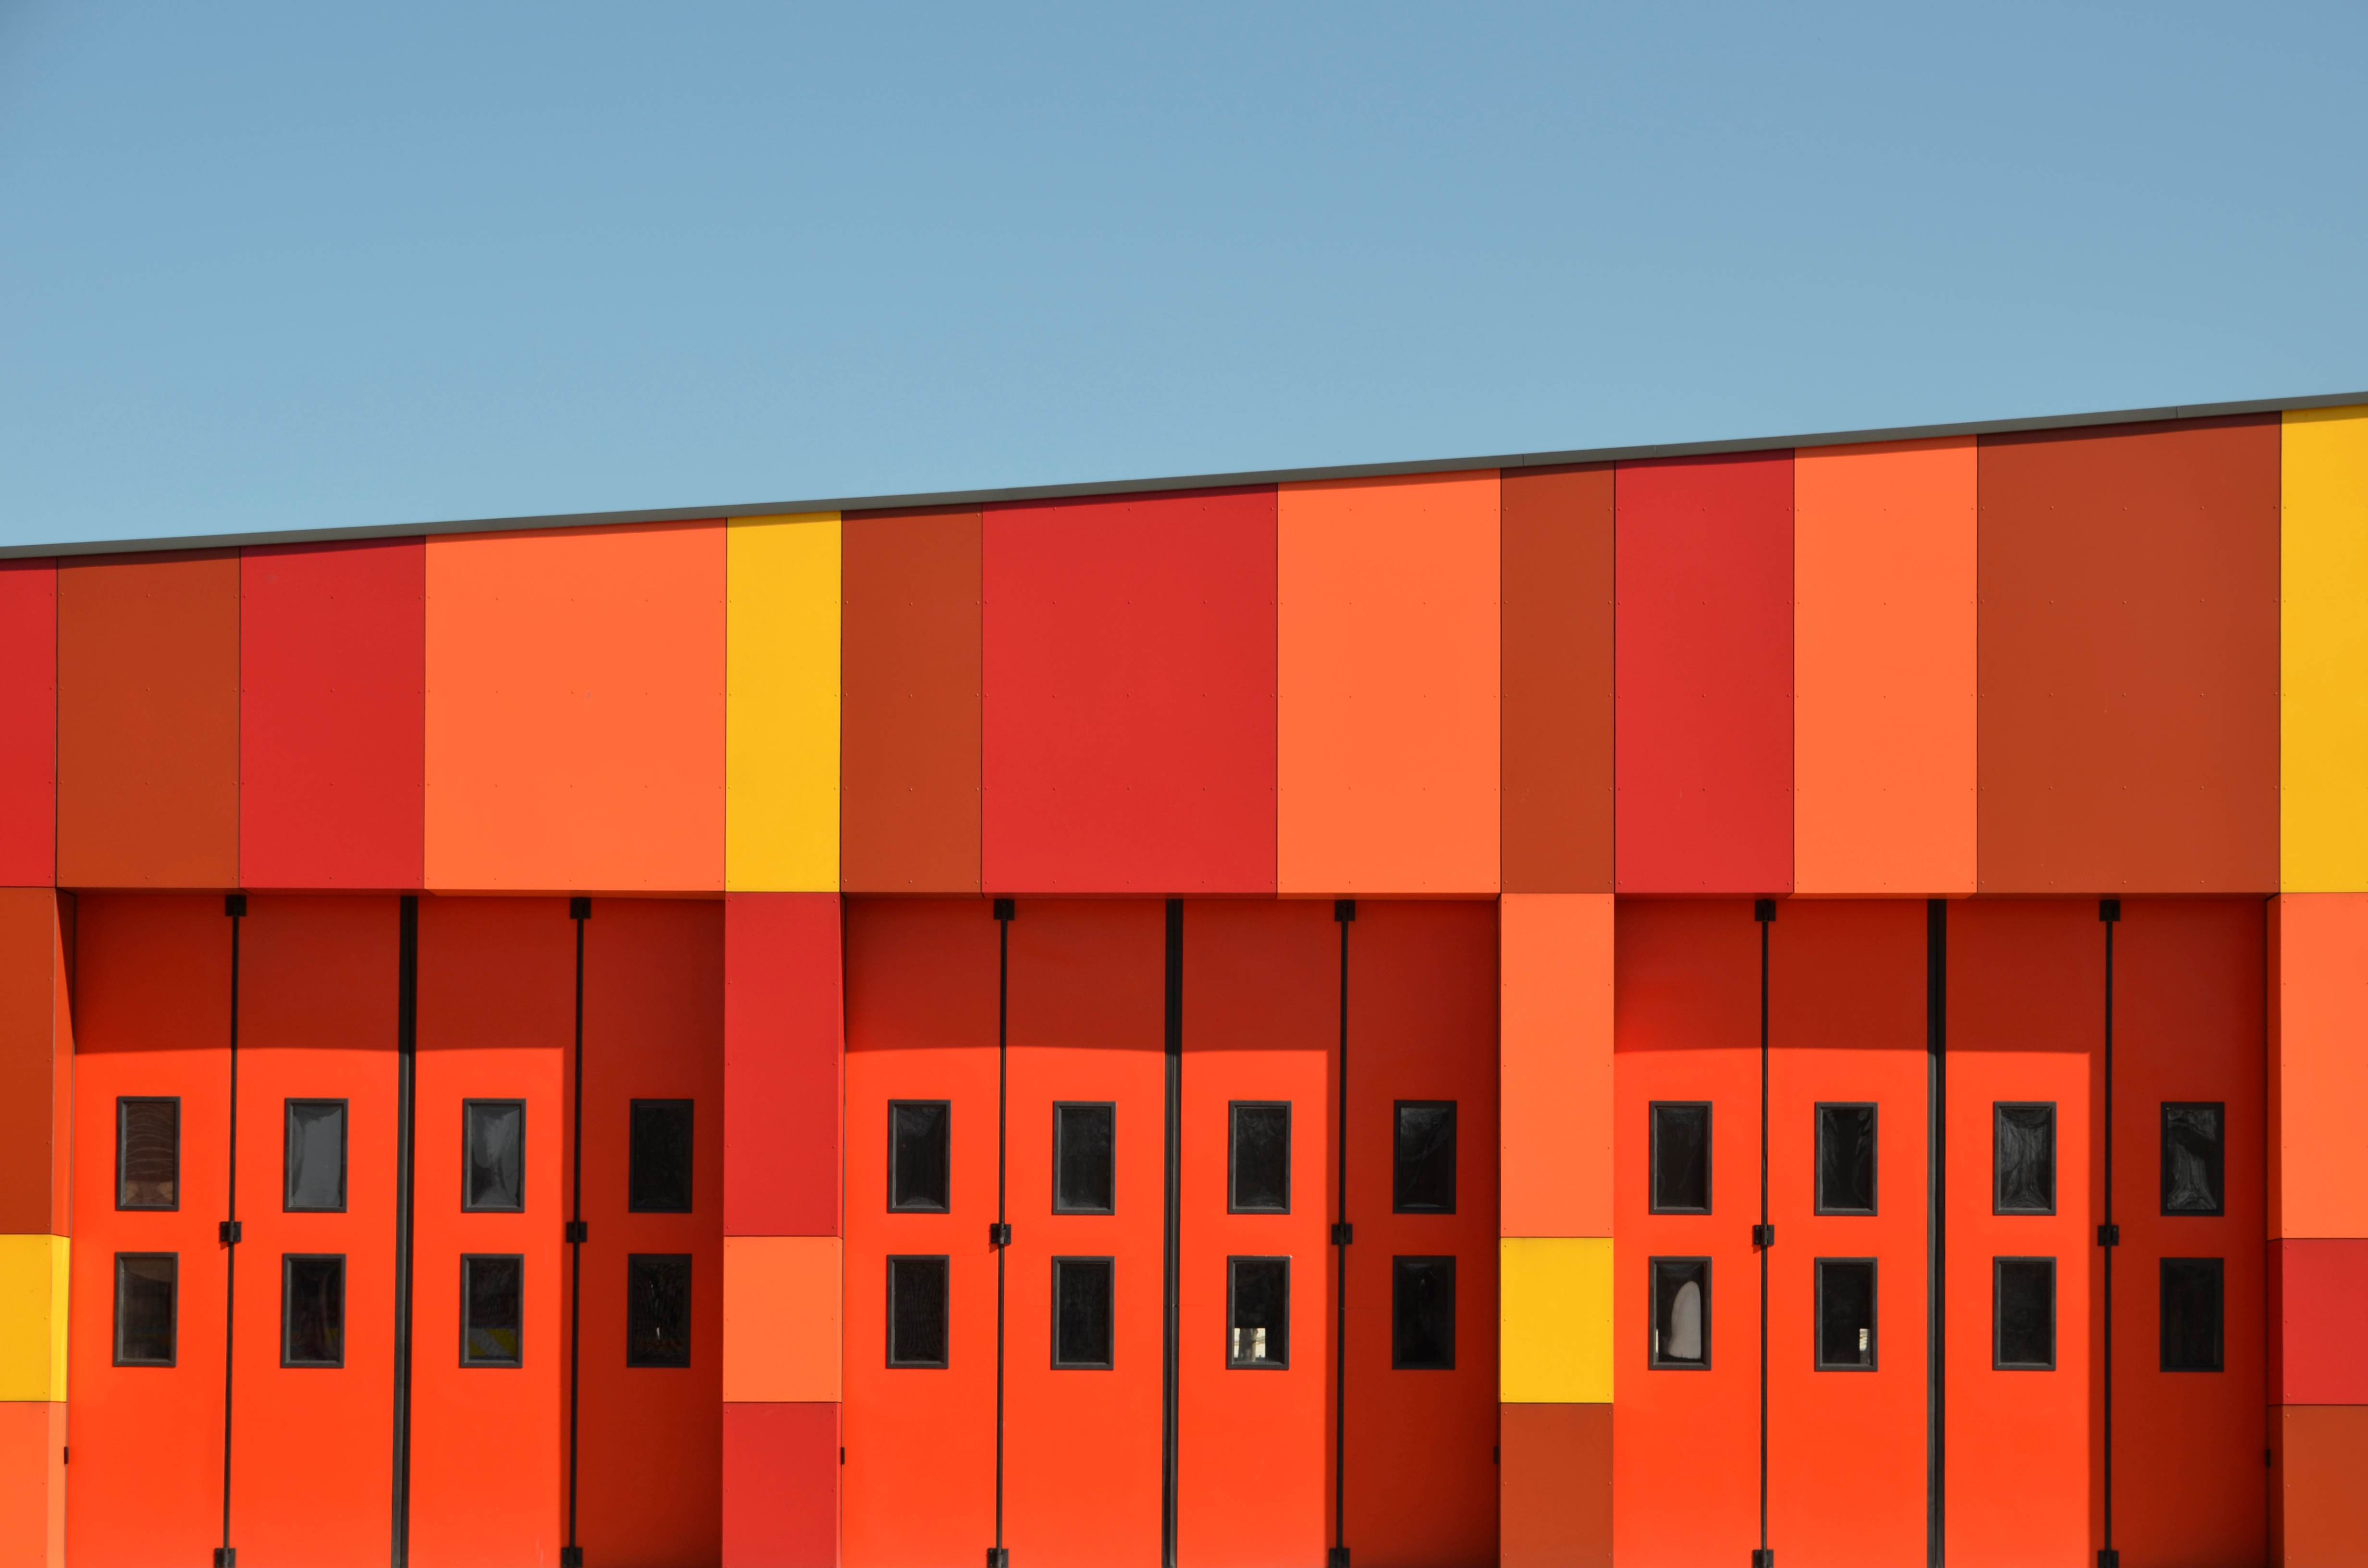
architecture, building, orange, line, red, color, facade, brand, design, bright, shape, modern art